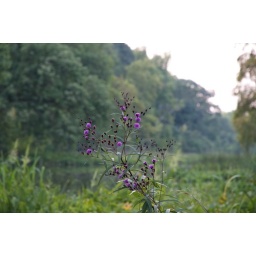
But in the marsh, there is this beautiful purple flower standing out to passers by on the walkway. IMG_0118